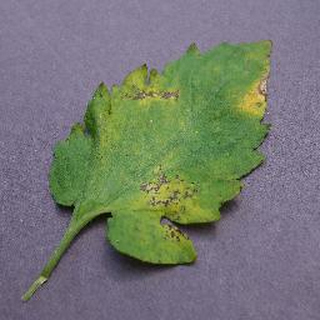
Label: tomato_septoria_leaf_spot